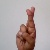
The image shows a hand gesture representing the letter 'R' in Indian Sign Language.